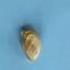
Maize quality: Bad